Rapid (San Diego)

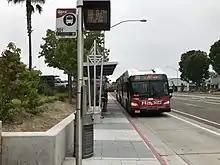
In 2015, the SuperLoop system was formally incorporated into the Rapid network and began using the XN60 buses for added capacity

On September 6, 2015, the MTS SuperLoop (Routes 201, 202 and 204) were incorporated into the network. MTS markets the routes as a sub-brand and called SuperLoop Rapid.